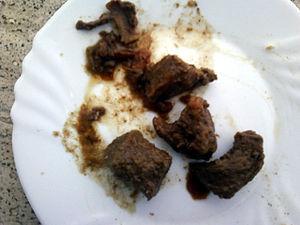
La viande de cheval, ou viande chevaline, est un aliment composé des tissus musculaires du cheval, consommé dans plusieurs pays qui en ont parfois fait des spécialités telles que le charqui. Sollicitée par ses amateurs pour ses qualités nutritives et montrée du doigt par ses détracteurs pour sa nature, la viande de cheval suscite depuis longtemps la controverse. Sa consommation est appelée hippophagie.